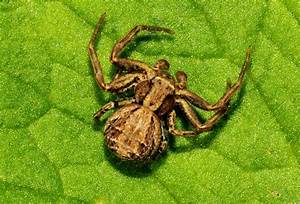
Label: spider